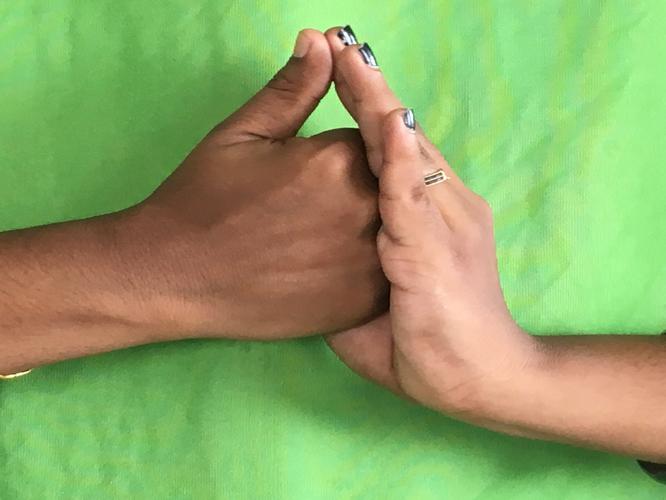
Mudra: Shanka
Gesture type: double_hand